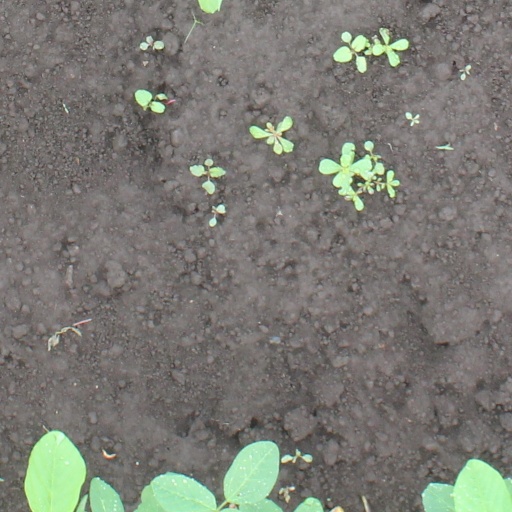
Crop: soybean